Porto-Trindade railway station

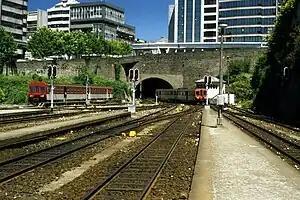
The station platforms in 1996, with the portal of the Trindade Tunnel in the background

The Porto–Trindade Railway Station was a major railway station in the Portuguese city of Porto. It served as the city terminus for a network of gauge railways that served the area to the north of the city, including lines stretching as far as Matosinhos, Póvoa de Varzim, Vila Nova de Famalicão and Guimarães. It was opened on 30 October 1938 and closed on 28 April 2001. The station site is now occupied by the Trindade station of the Porto Metro, which has also replaced some of the rail services operated from the former station.